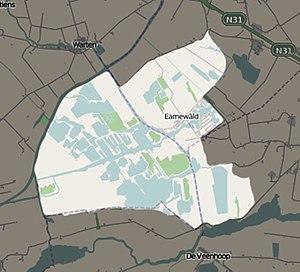
Cet article est une liste des vingt parcs nationaux des Pays-Bas, gérés par les provinces.
Le parc national De Alde Feanen est un parc national des Pays-Bas, situé en province de Frise. Créé en 2006 sur 25 km², il protège des zones humides, lacs, étangs, roselières et marécages.